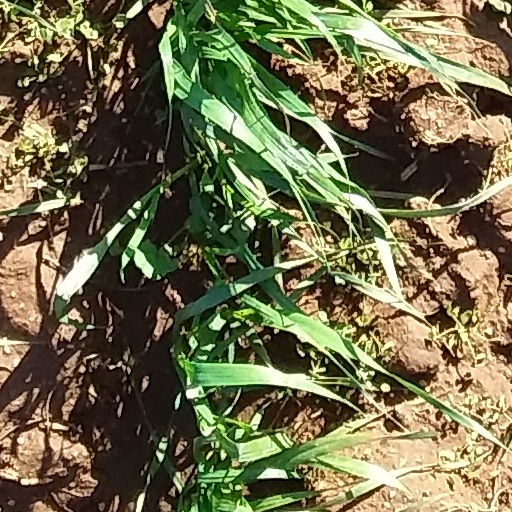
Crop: wheat